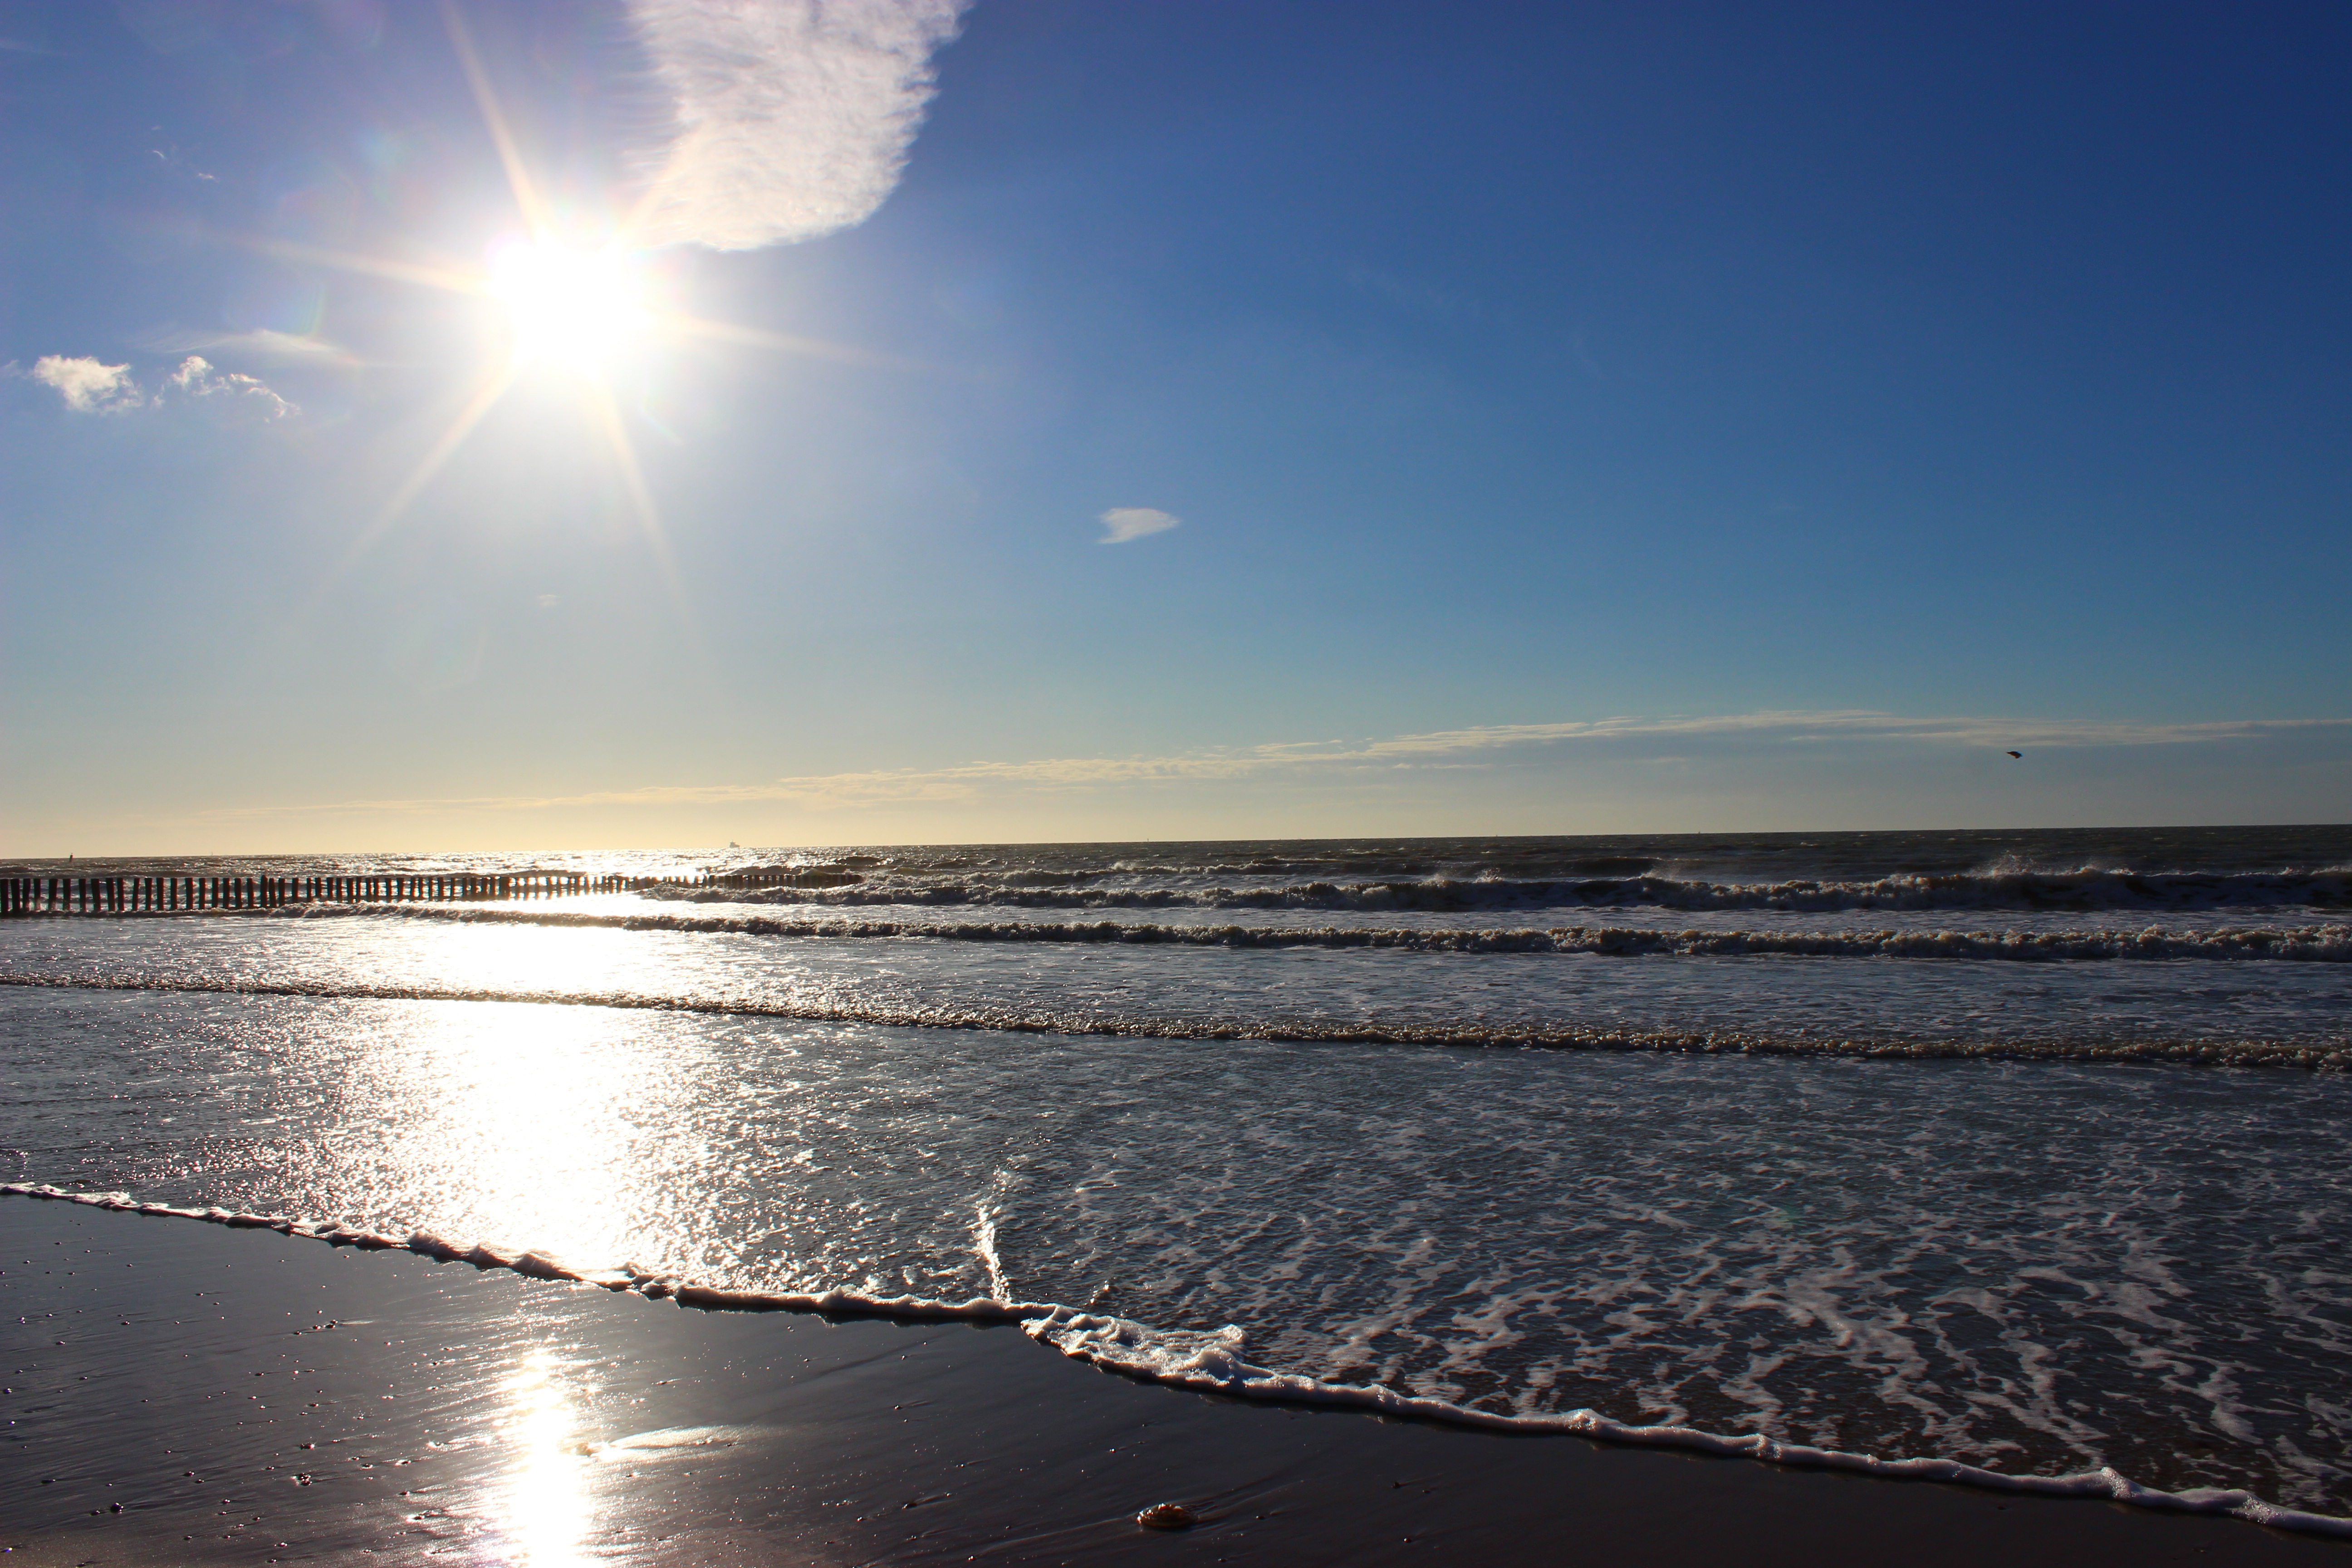
beach, landscape, sea, coast, water, nature, sand, ocean, horizon, light, cloud, sky, sun, sunrise, sunset, sunlight, morning, shore, wave, dawn, summer, dusk, evening, reflection, blue, body of water, holland, july, netherlands, north sea, spacious, cadzand bad, mudflat, wind wave